Ainaa Jhyal Ko Putali

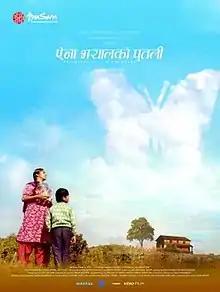
Theatrical release poster

Ainaa Jhyal Ko Putali is a 2020 Nepali coming-of-age film written and directed by Sujit Bidari under the banner of Icefall Productions and Local Cinema. The film is Nepal's submission for the 95th Academy Awards for Best International Feature Film. It is the first Nepali film to compete for prize worth of 30,000 US dollars in 25th Busan International Film Festival for the category New Currents in 2020. Bidari also won the best director award in 2022 Dhaka International Film Festival. Released on September 9, 2022, the film stars Kanchan Chimariya, Dinesh Khatri, Siru Bista, and Ashok Shiwakoti, with the first two making their film debuts; similarly it was the first film for most of the actors who worked on it. The title of the film is inspired by a poem of Madhav Prasad Ghimire with the same title.